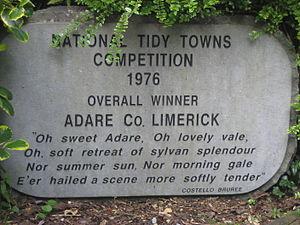
Tidy Towns est un concours annuel, organisé depuis 1958 par le Département de la communication, de la lutte contre le changement climatique et de l’environnement afin d’honorer les villes et villages les plus attrayants et les mieux gérés d'Irlande.